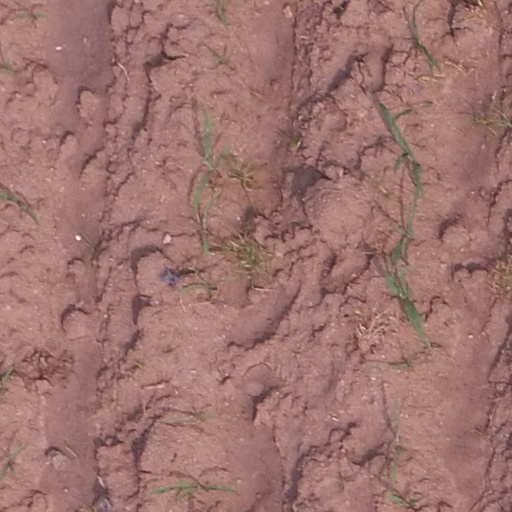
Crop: maize; corn